Ilam province

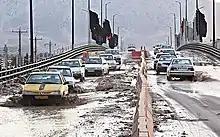
Flood of Nov 2015 city of Ilam.

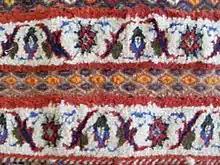
Kilim, a handicraft popular in Ilam

Occasional heavy rainstorms in spring and autumn bring, sometimes, huge floods. The steep slopes of Zagros Mountains, soil type, lack of vegetation are among some of the reasons why Ilam province is prone to flooding. Moreover, majority of communities in Ilam province are located in the floodplains, at the foothills of mountains, on river banks and near sources of water, so there is always risk of flooding with potential human and financial costs. According to the available statistics, Mehran and Dehloran counties are at the highest risk of flooding due to their lower elevation compared to the rest of the province and the subsequent concentration and joining of rivers and streams.